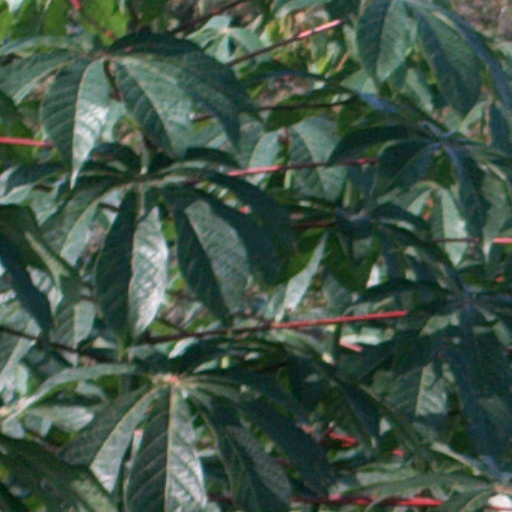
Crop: cassava